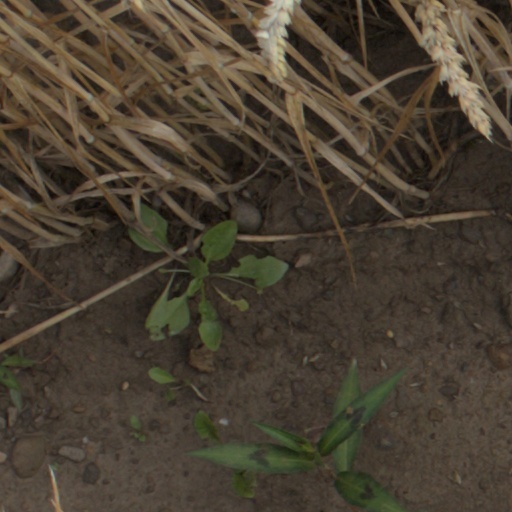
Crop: wheat